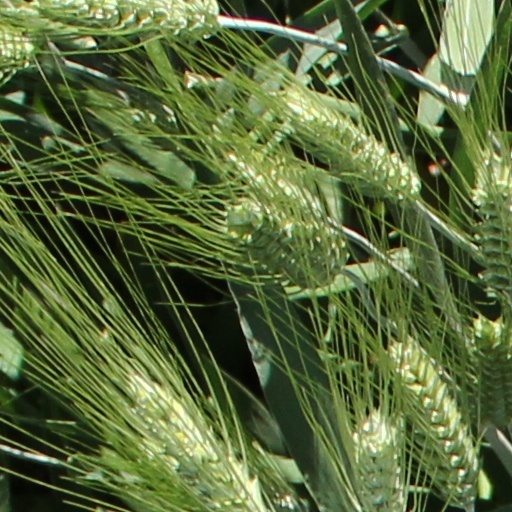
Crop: wheat